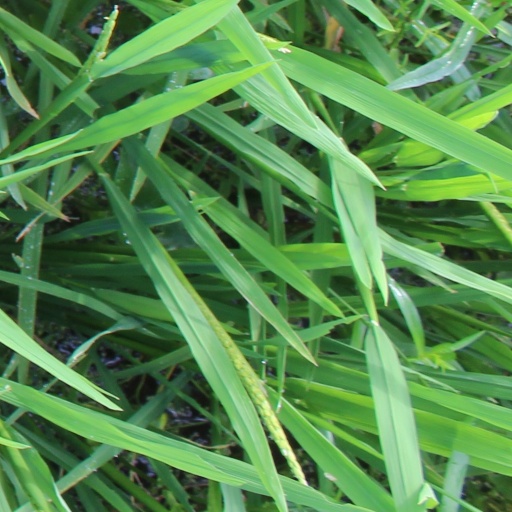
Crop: rice